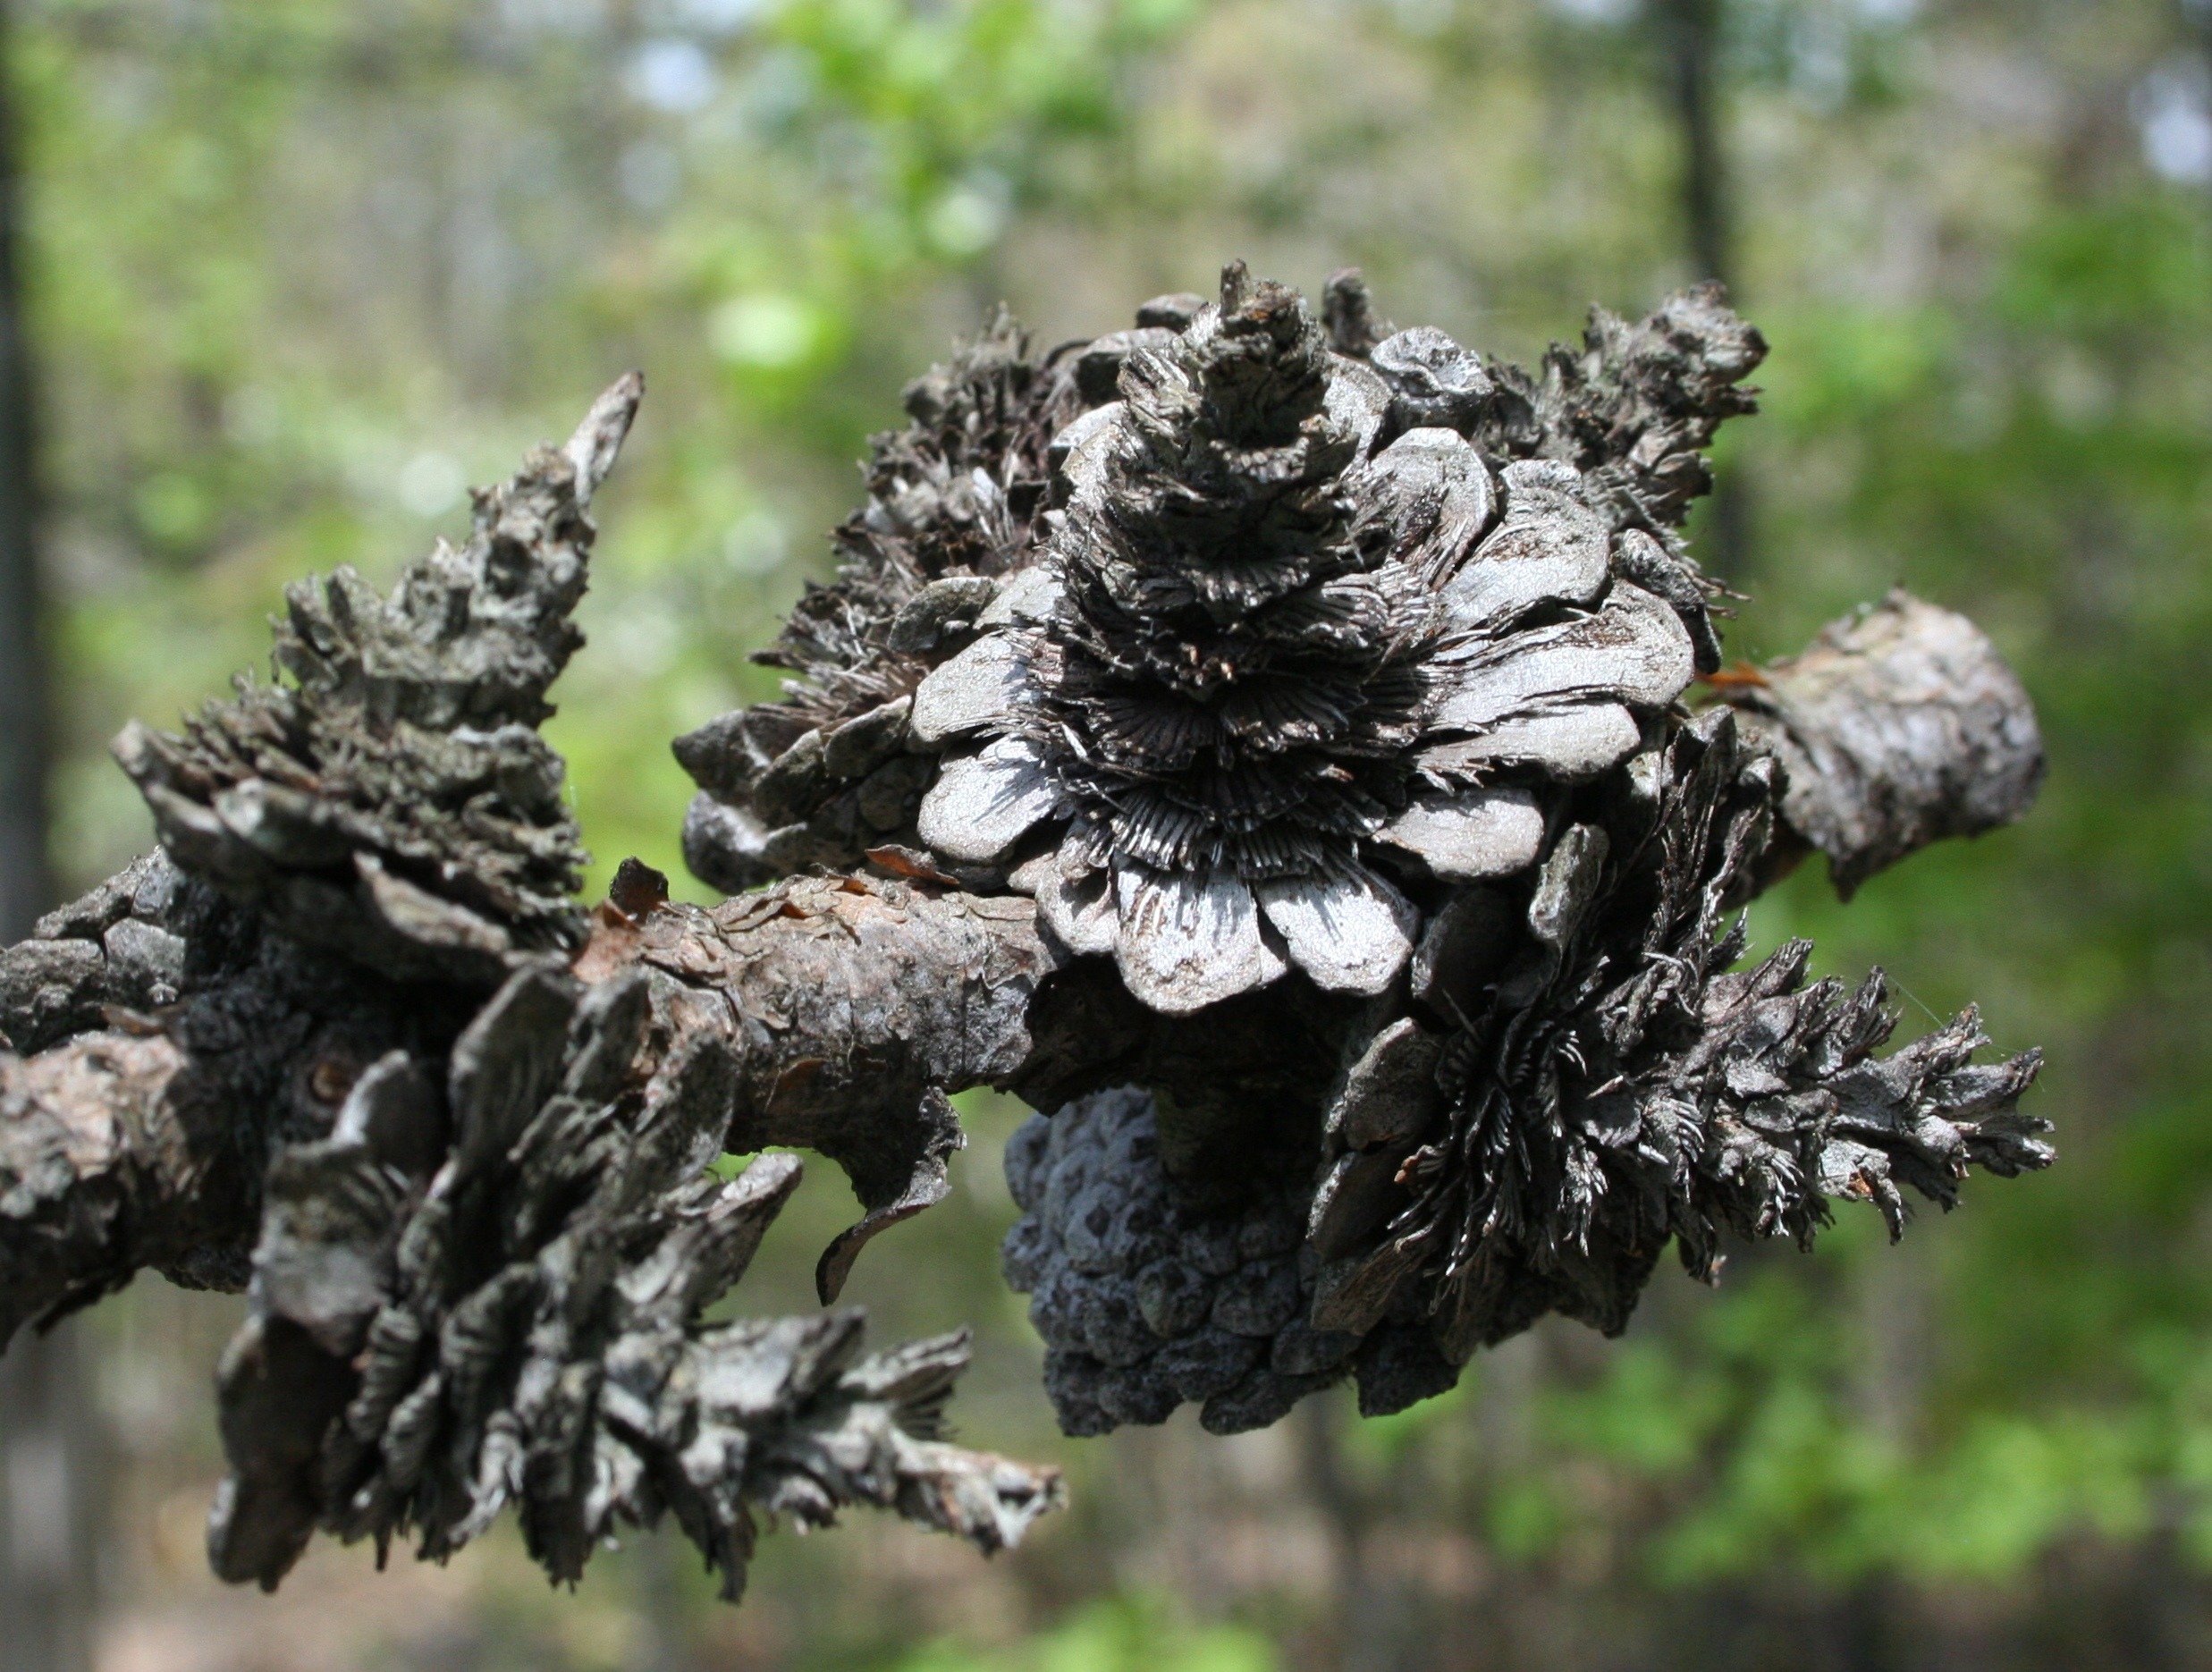
tree, nature, forest, wilderness, branch, plant, leaf, flower, frost, trunk, environment, produce, pinecone, agriculture, flora, outdoors, woods, spruce, shrub, branches, cluster, woodland, organic, macro photography, flowering plant, woody plant, land plant, conifer cone